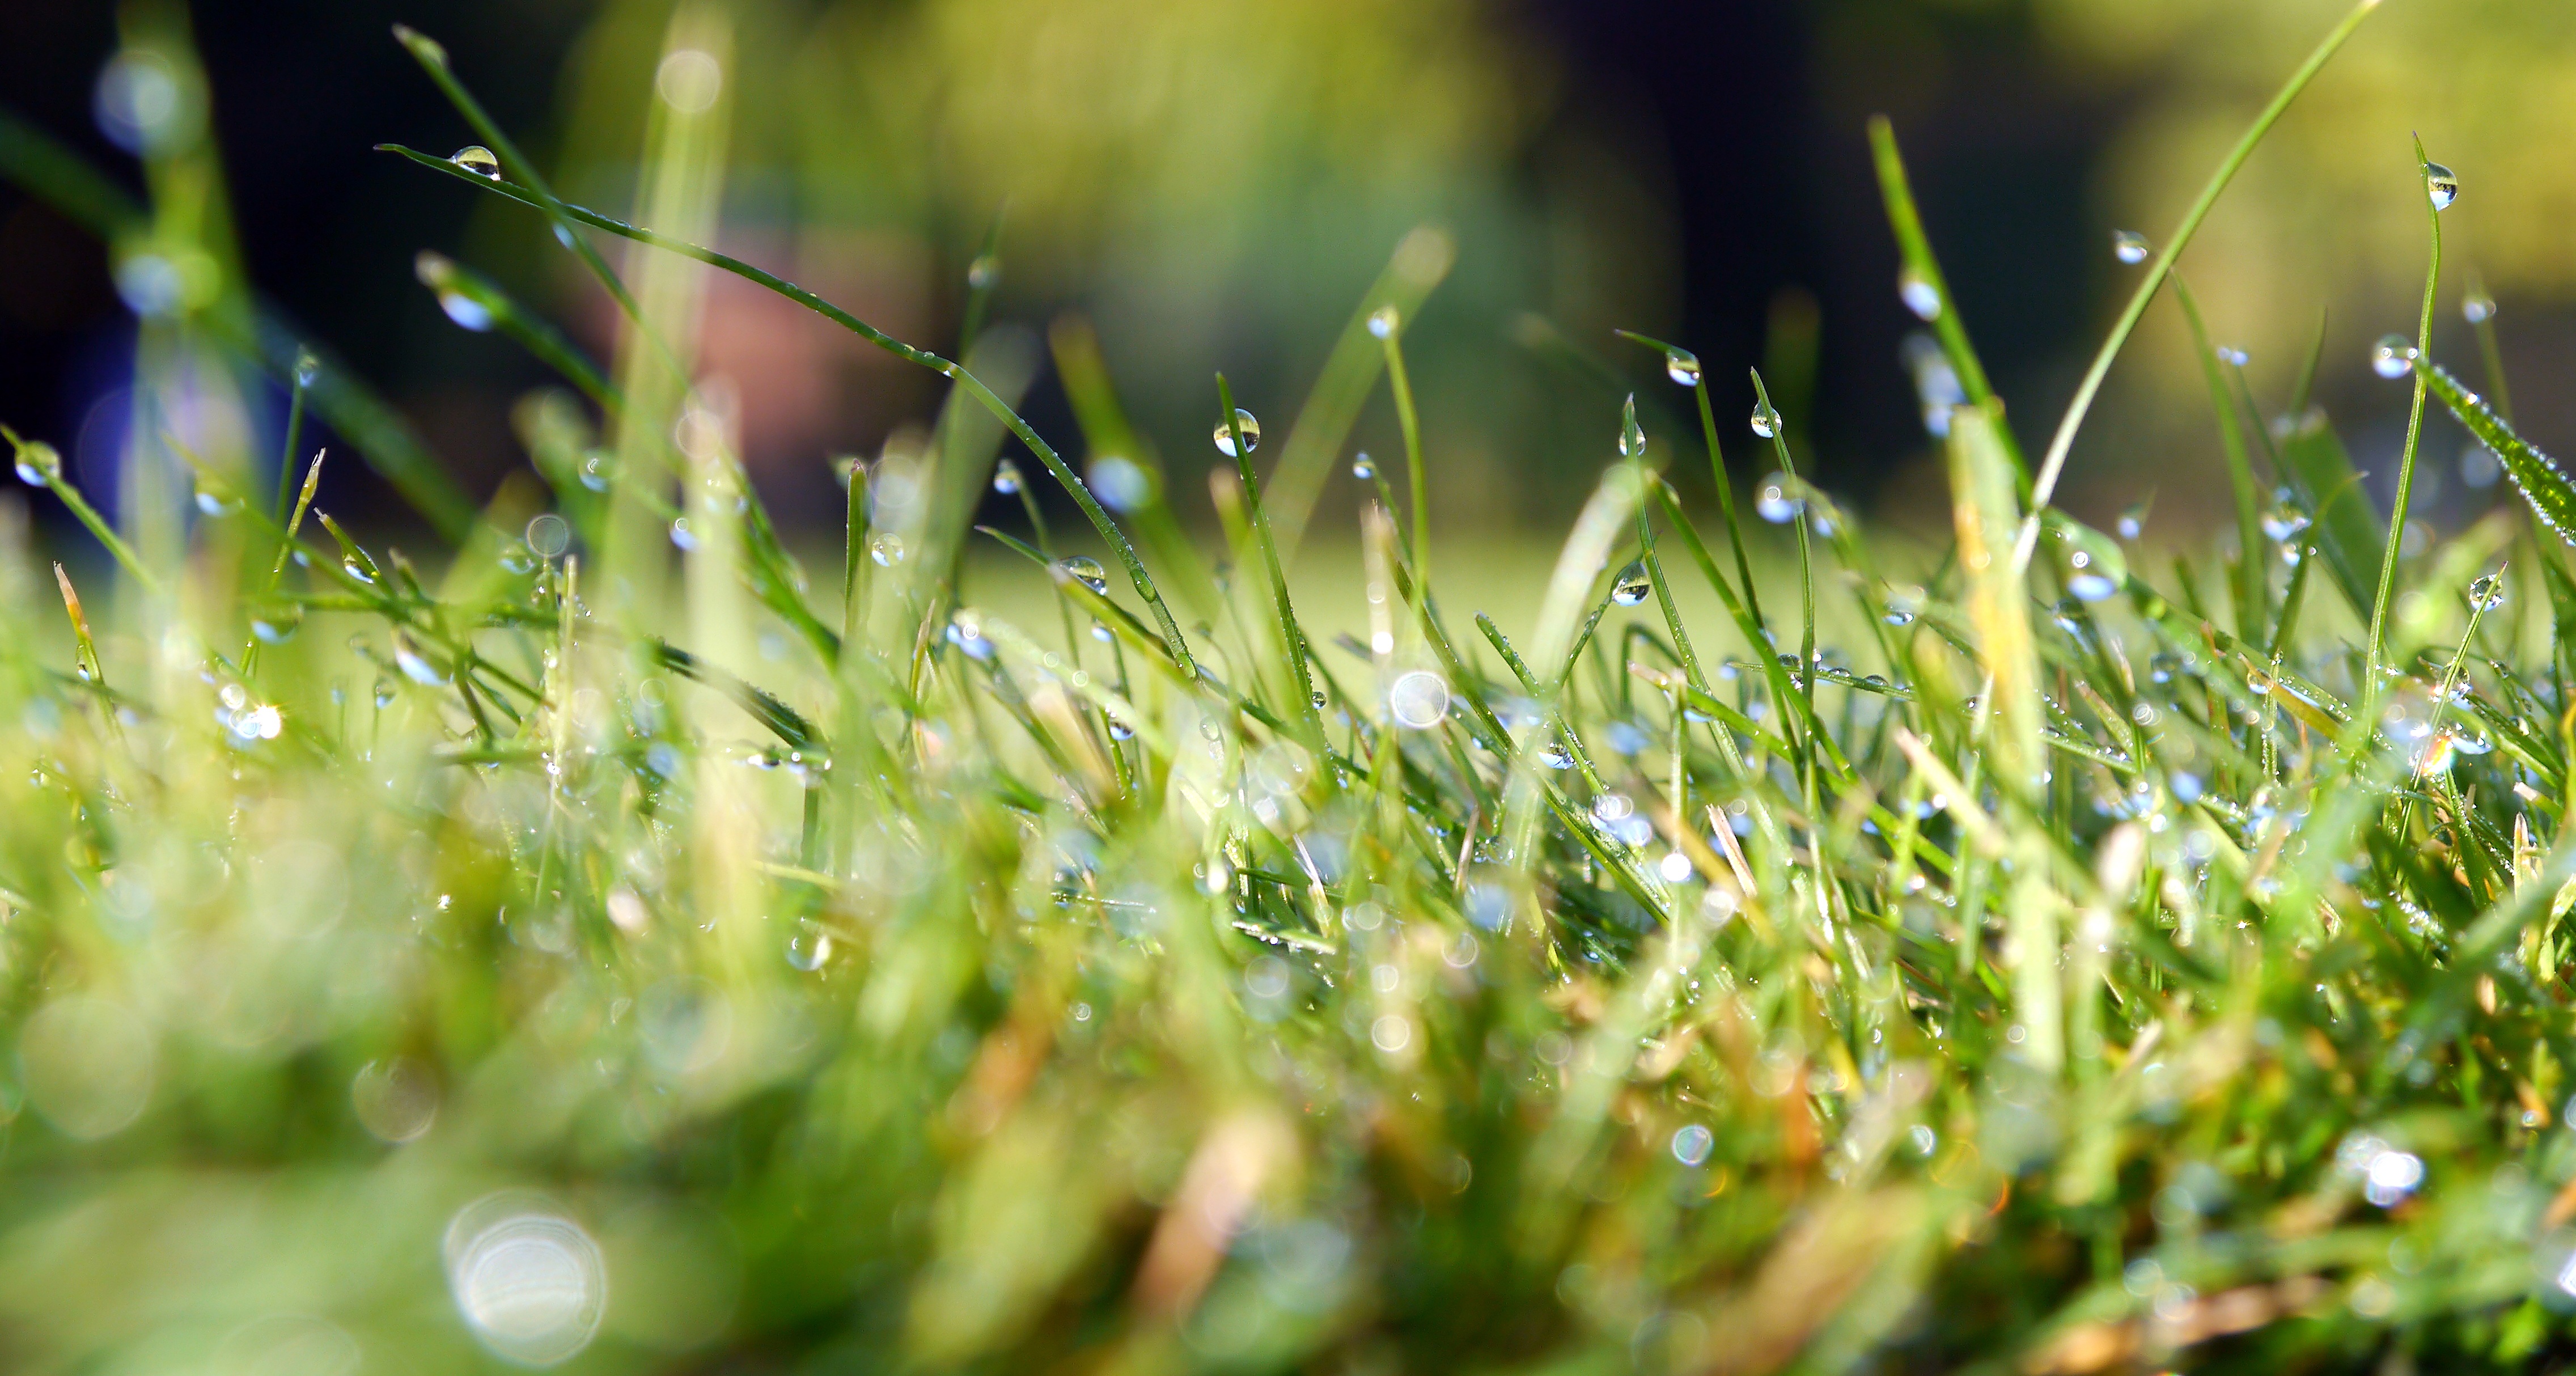
water, nature, grass, branch, dew, light, plant, lawn, meadow, sunlight, leaf, flower, wet, moss, environment, green, herb, natural, botany, agriculture, flora, botanical, close up, outdoors, vegetation, horticulture, organic, moisture, macro photography, grass family, plant stem